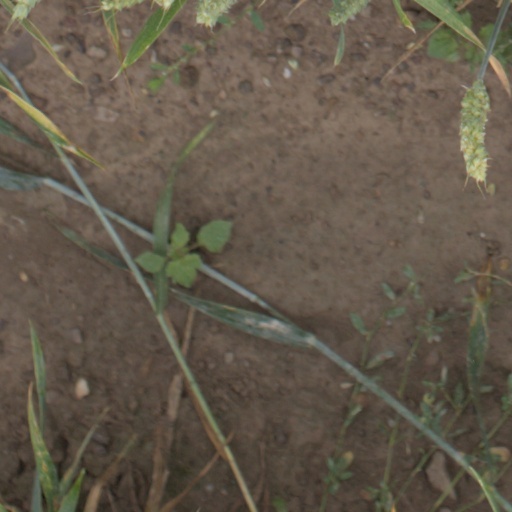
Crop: wheat